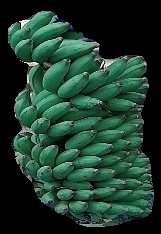
Variety: elakki-bale
Grade: grade1